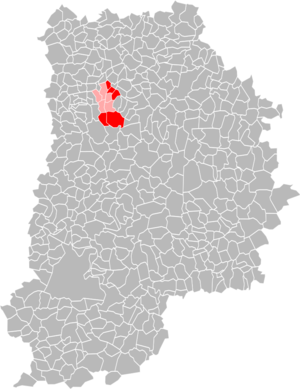
Localisation des 5 communes historiques au sein de Val d'Europe Agglomération.
Val d'Europe Agglomération est une intercommunalité du département de Seine-et-Marne, en Île-de-France, créée le 1ᵉʳ janvier 2016, et marquée par la présence du complexe Disneyland Paris et de ses équipements annexes.